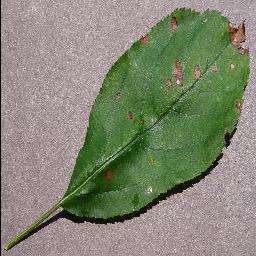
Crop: apple
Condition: black_rot